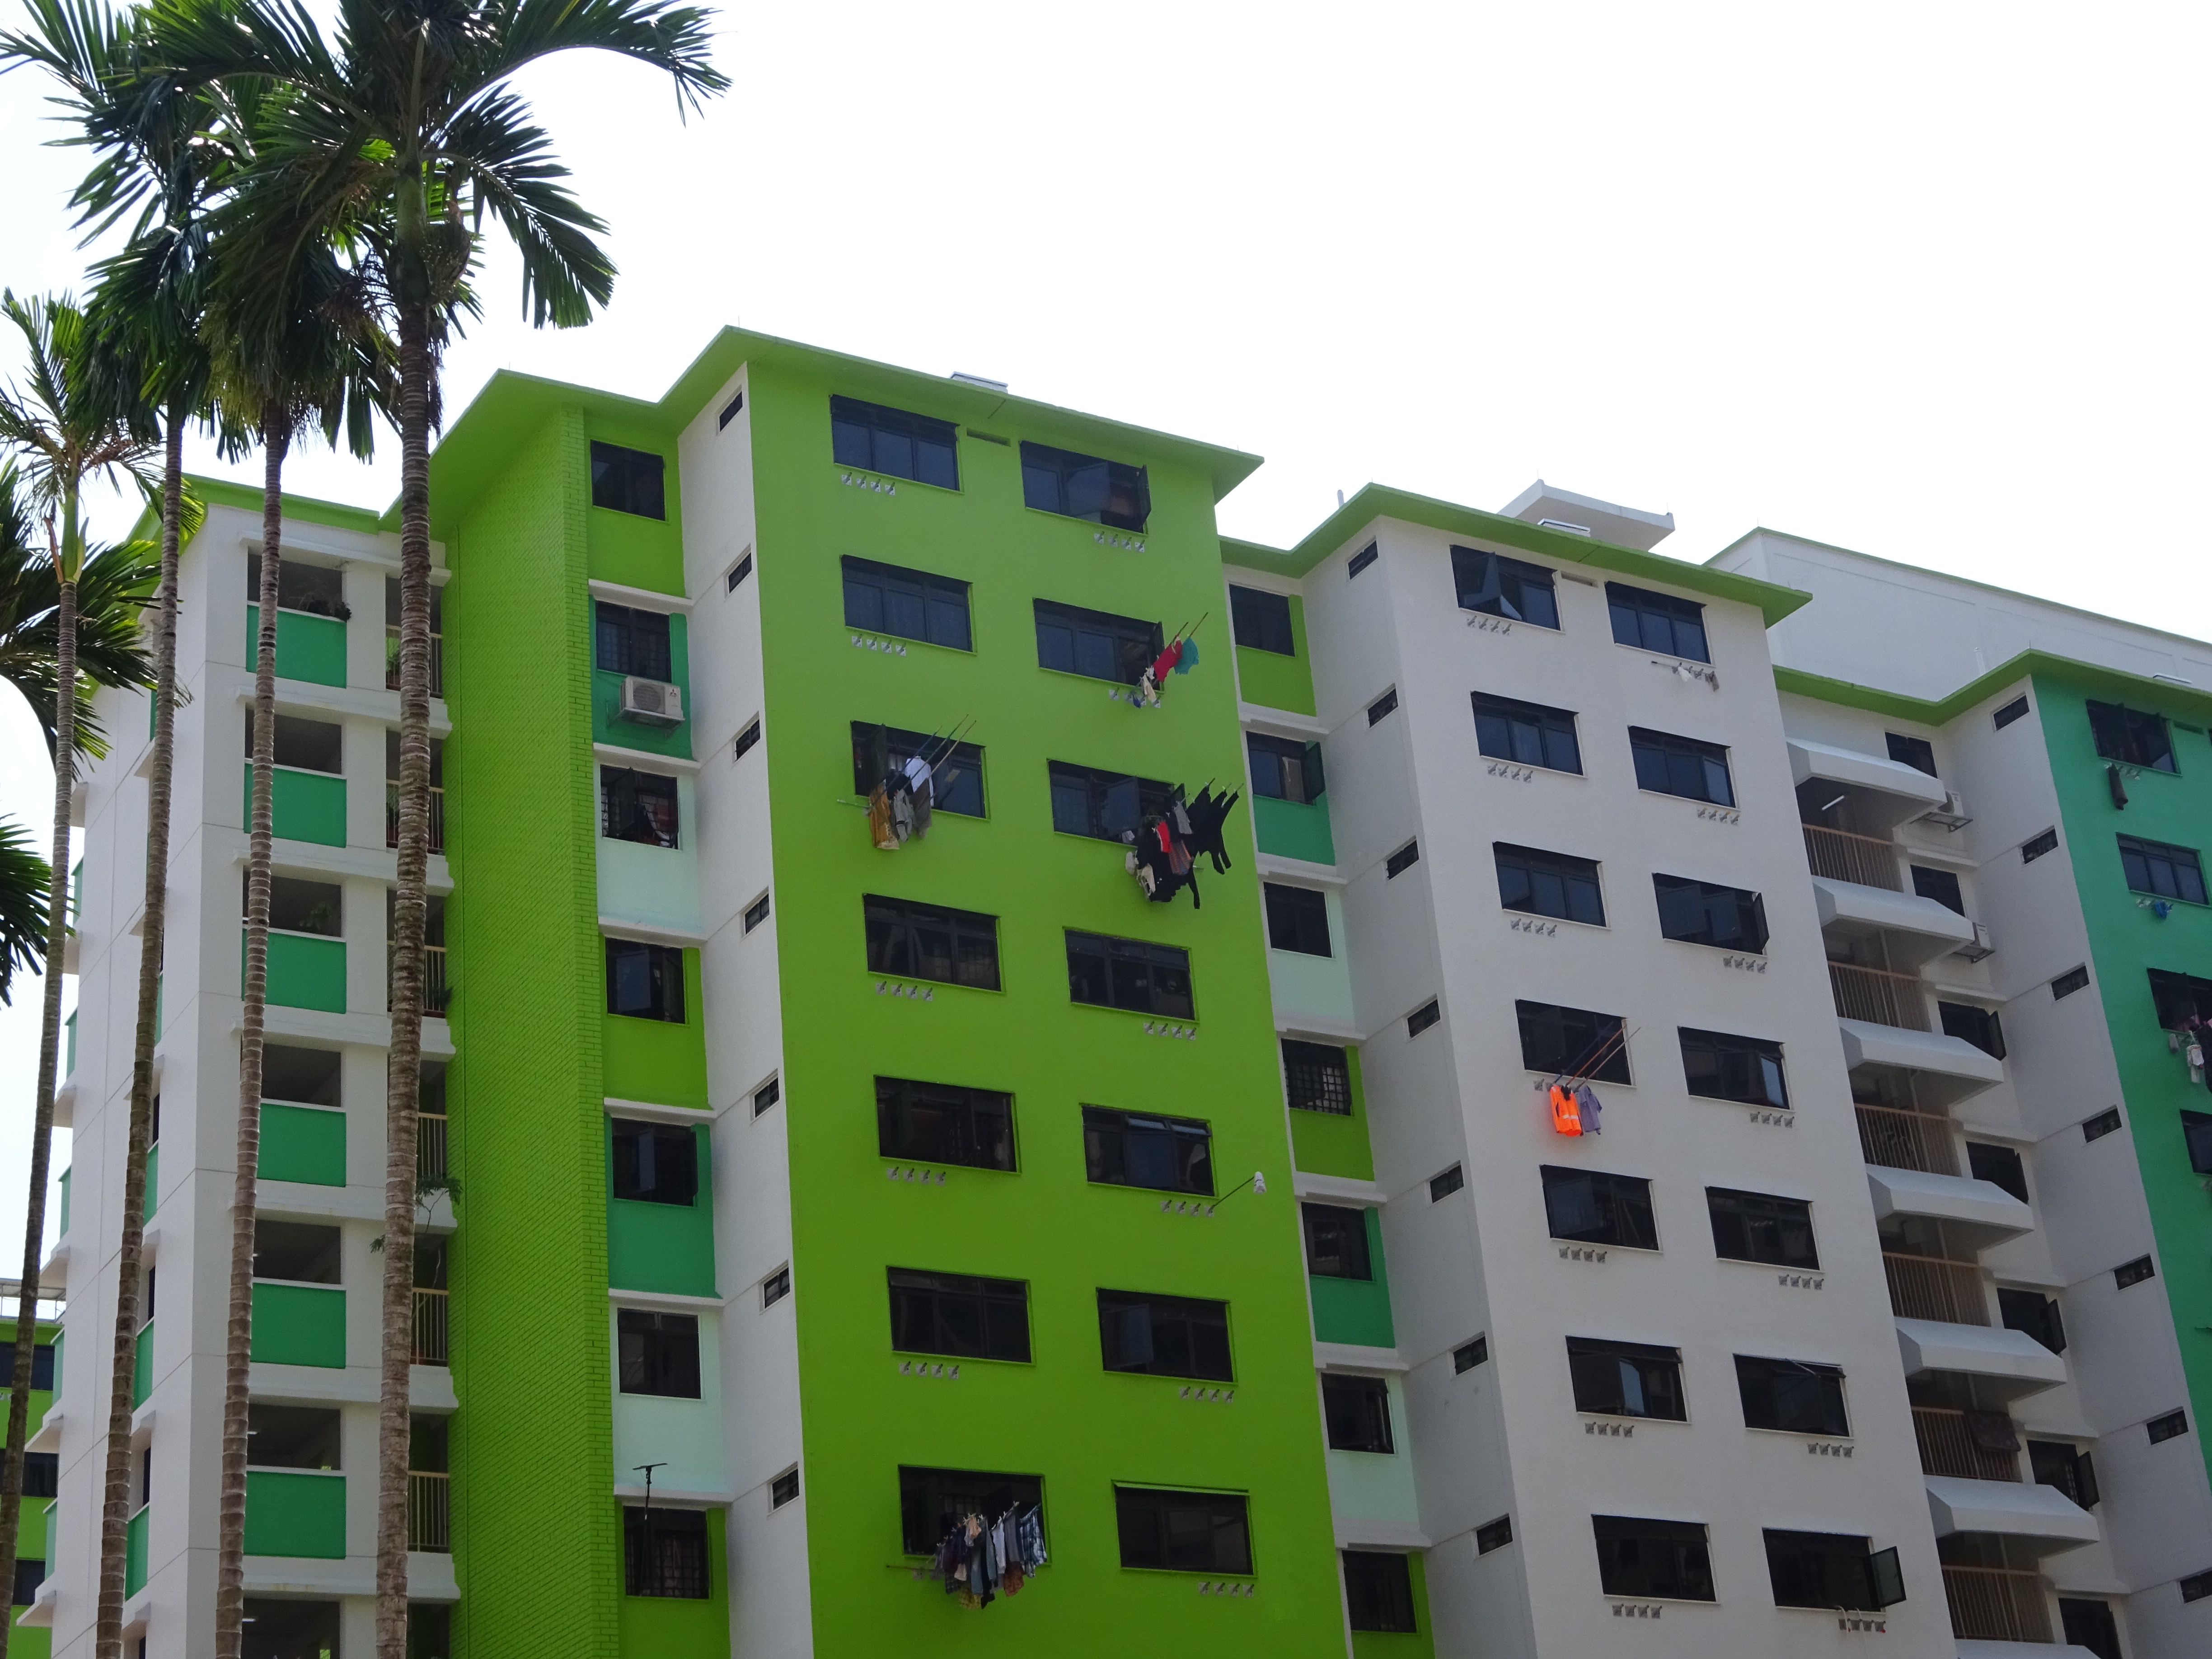
buildings, life, living, city, street, building, window, tree, plant, tower block, urban design, terrestrial plant, condominium, residential area, rectangle, commercial building, arecales, facade, metropolis, grass, symmetry, sky, palm tree, mixed use, pattern, fixture, composite material, apartment, room, suburb, magenta, house, Desert Palm, corporate headquarters, estate, flowering plant